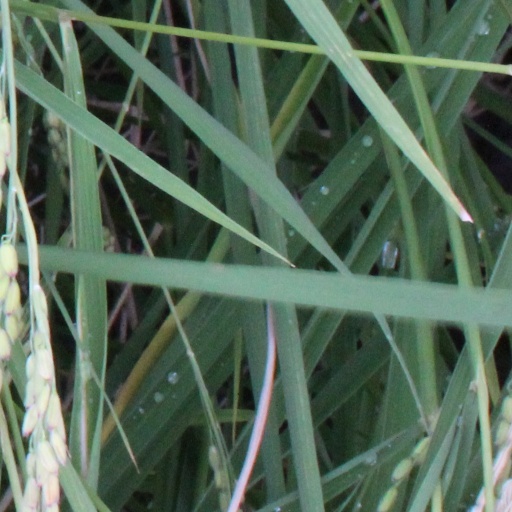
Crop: rice